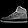
Label: Sneaker